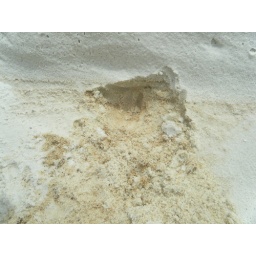
Digging in sand wall 2